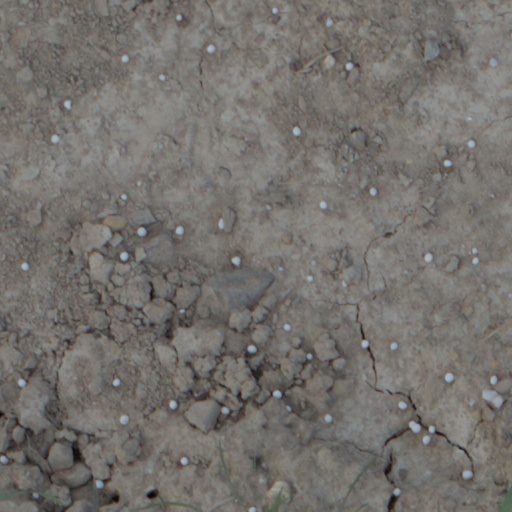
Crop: wheat